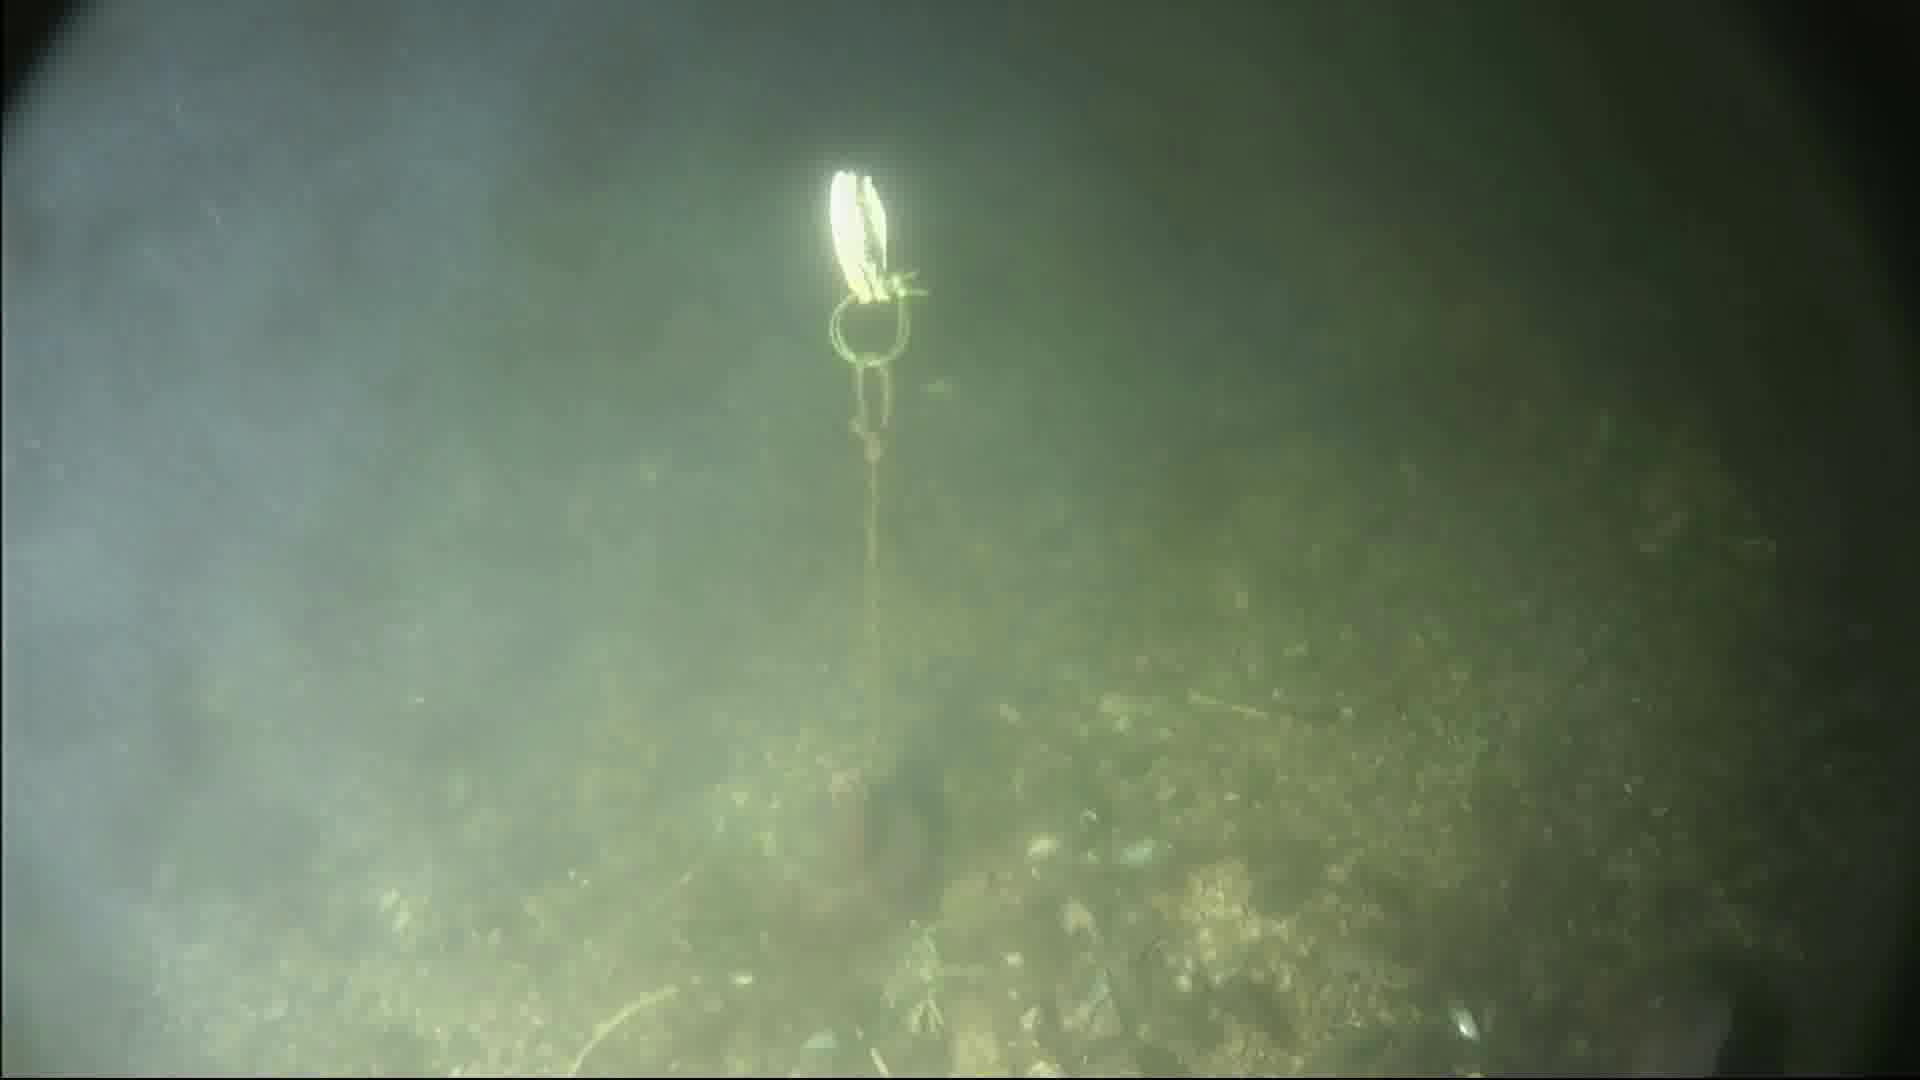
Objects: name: fish
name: crab